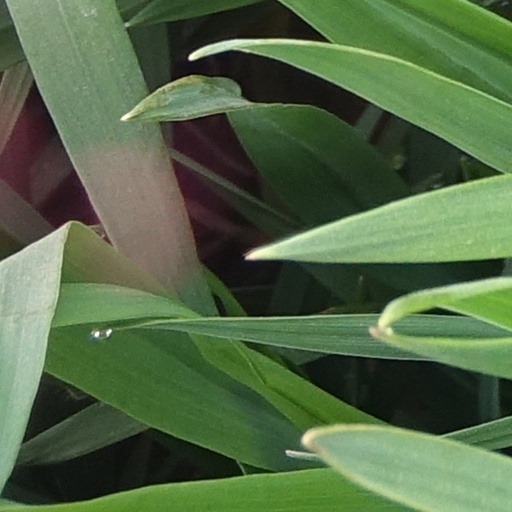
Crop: wheat